Muscat Blanc à Petits Grains

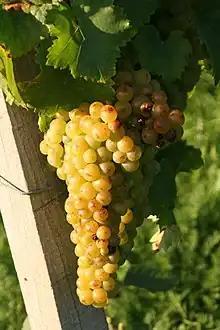
Muscat Blanc à Petits Grains growing in Weinsberg under the synonym Gelber Muskateller

Its viticultural characteristics makes it prone to producing low yields and a susceptibility to mildew and the grape berry moth. It also tends to fall victim to leaf roll, odium and grey rot and requires a long growing season as it tends to bud early and ripen late.